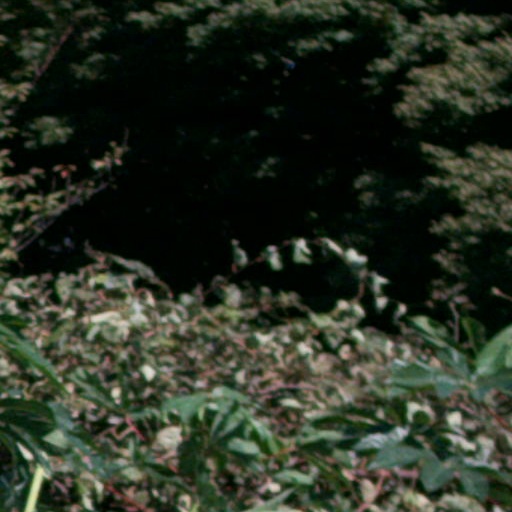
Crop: cassava